Ric Flair's Last Match

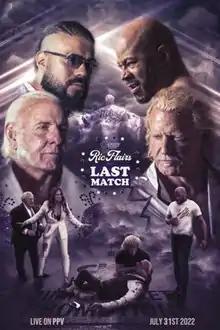
Promotional poster featuring Andrade El Idolo, Ric Flair, Jay Lethal, Jeff Jarrett, David Crockett and Karen Jarrett

Ric Flair's Last Match was a professional wrestling pay-per-view (PPV) event and supershow. It took place on July 31, 2022, at the Nashville Municipal Auditorium in Nashville, Tennessee and aired on FITE and In Demand. The event was produced and promoted by Conrad Thompson and David Crockett under the banner of Jim Crockett Promotions (JCP) as part of the Starrcast V convention, and was the first card promoted under the JCP banner since 1988. Ric Flair headlined the event in the advertised final match of his 50-year career, teaming with his then son-in-law Andrade El Idolo to defeat Jay Lethal and Jeff Jarrett.